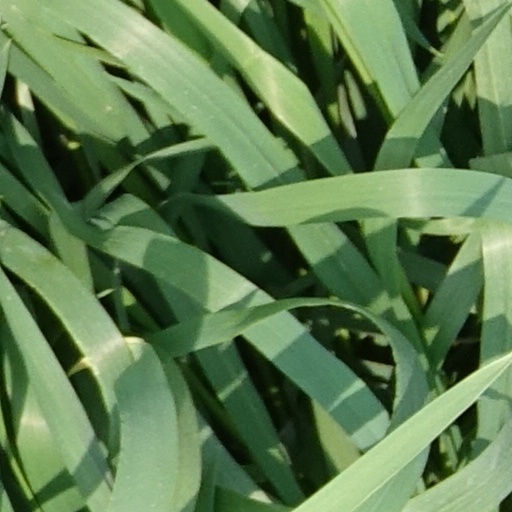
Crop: wheat